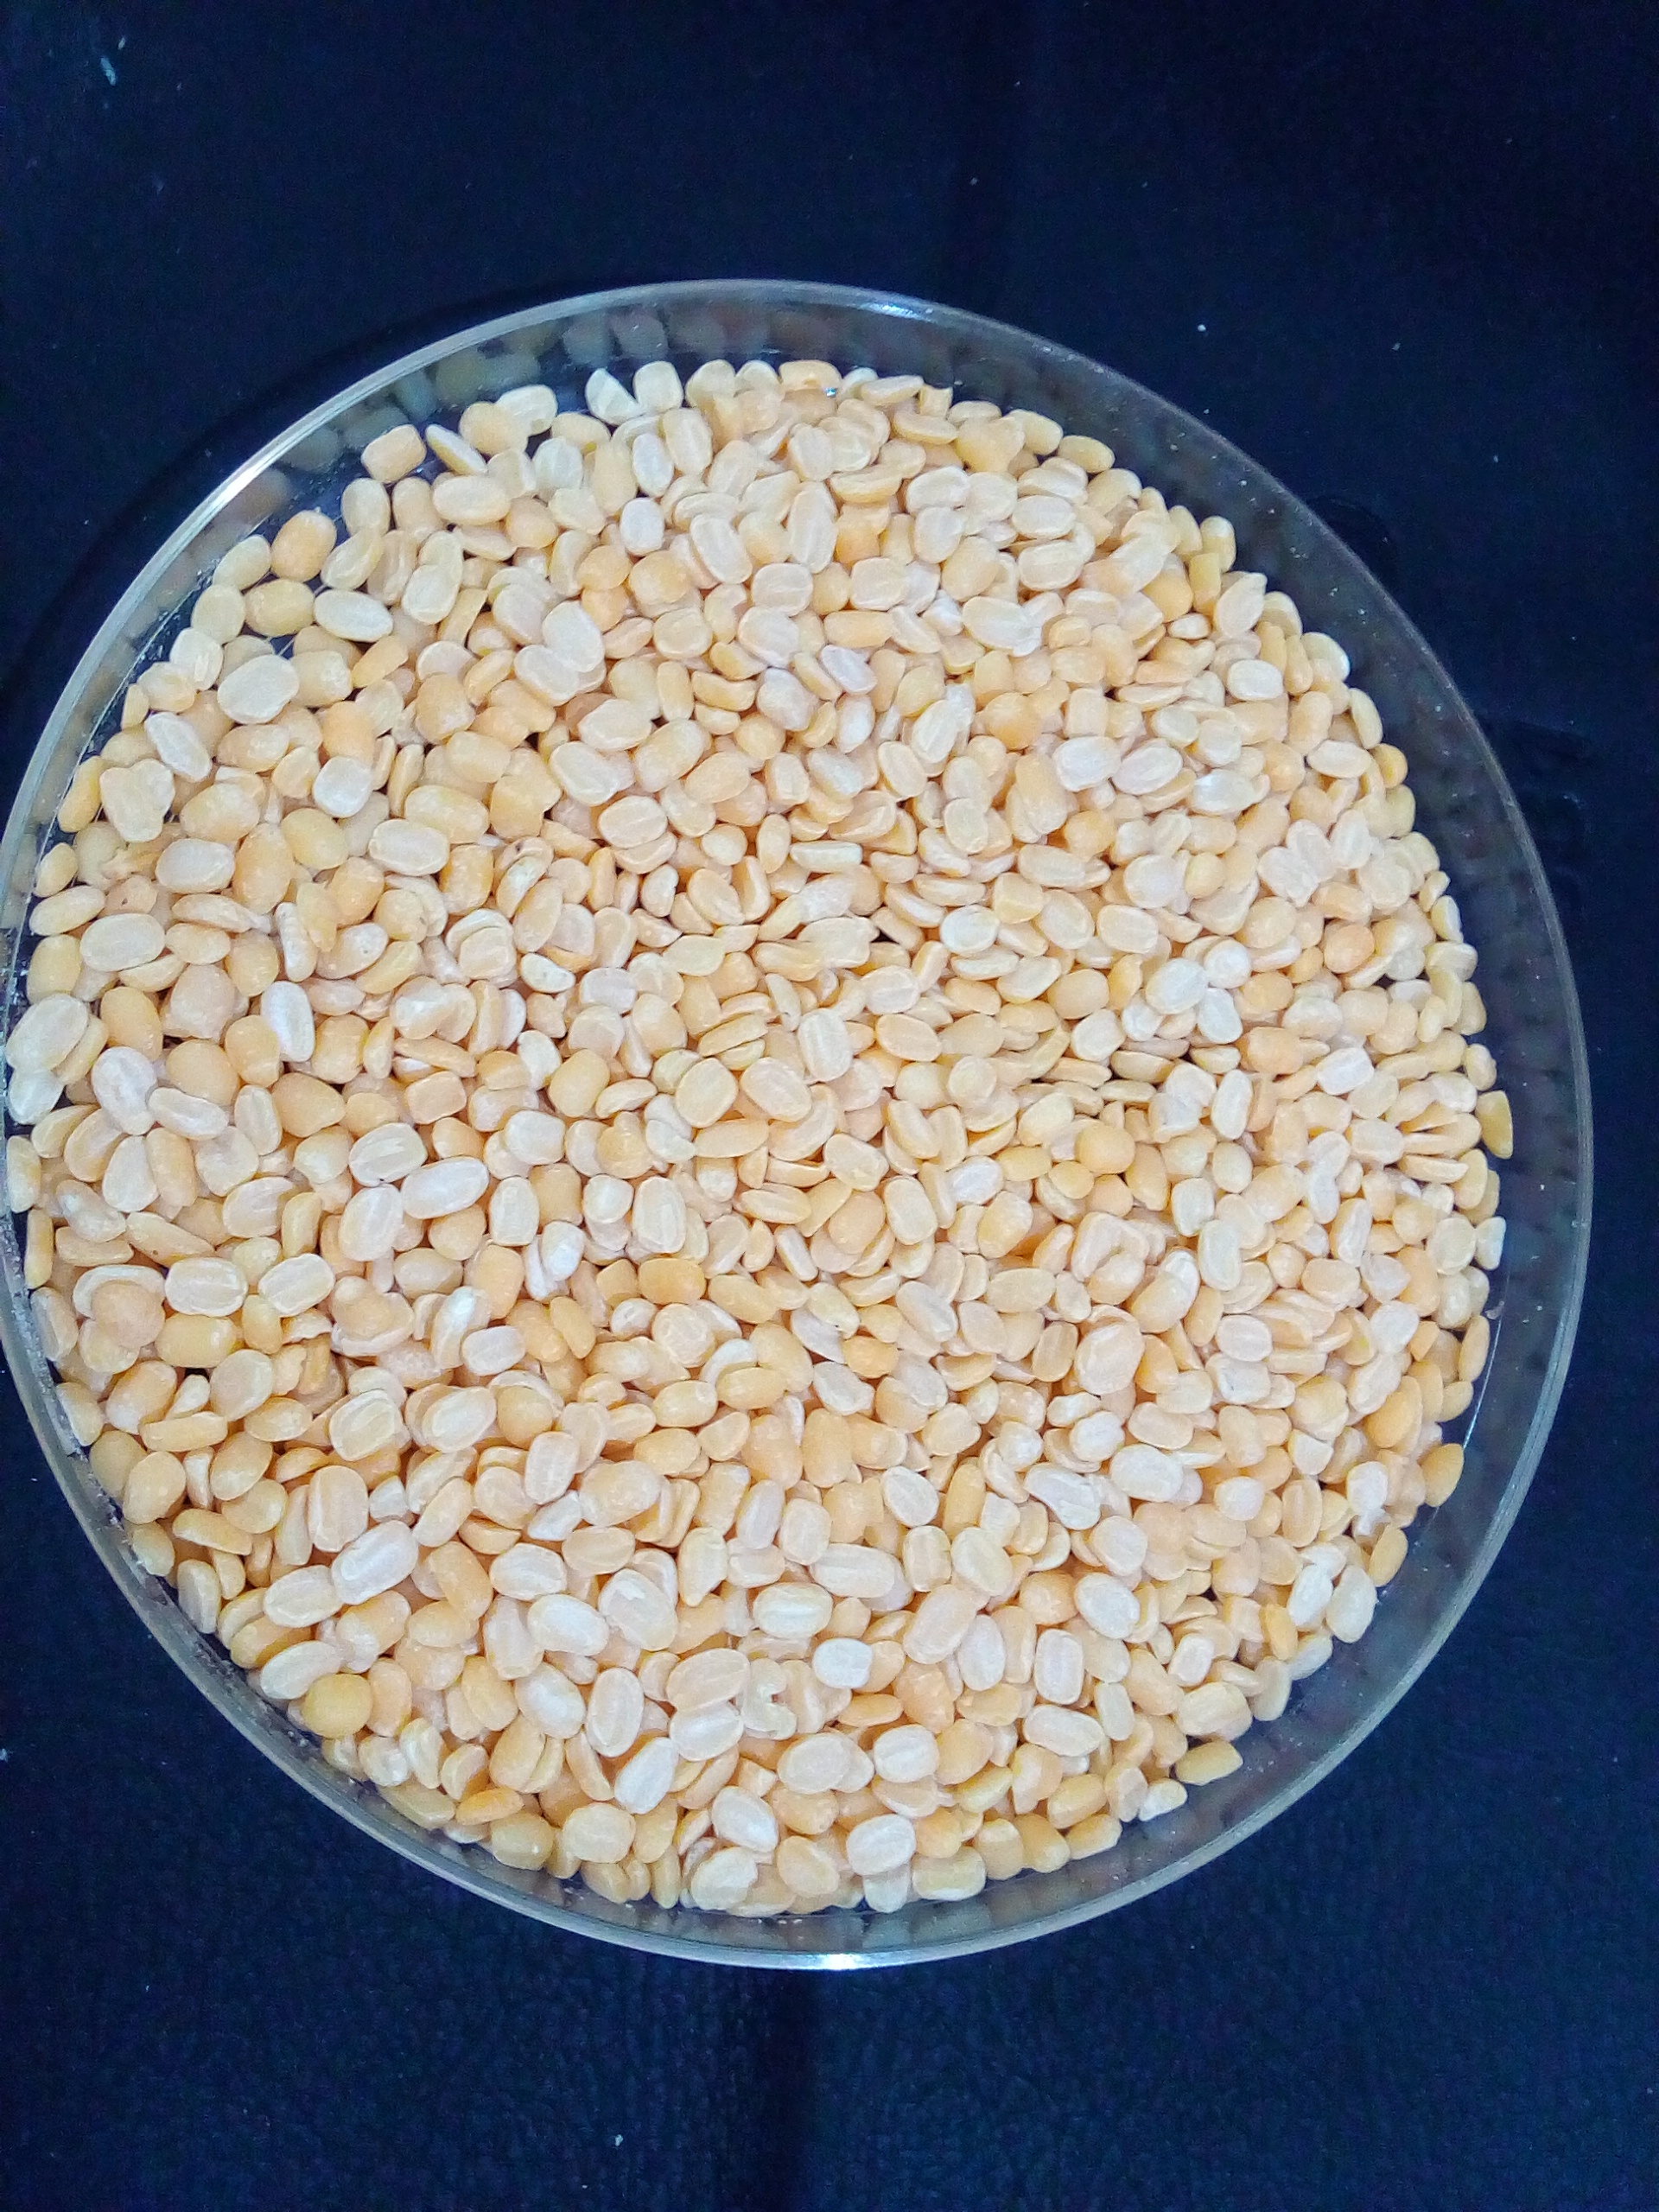
Rice seed variety: Unknown